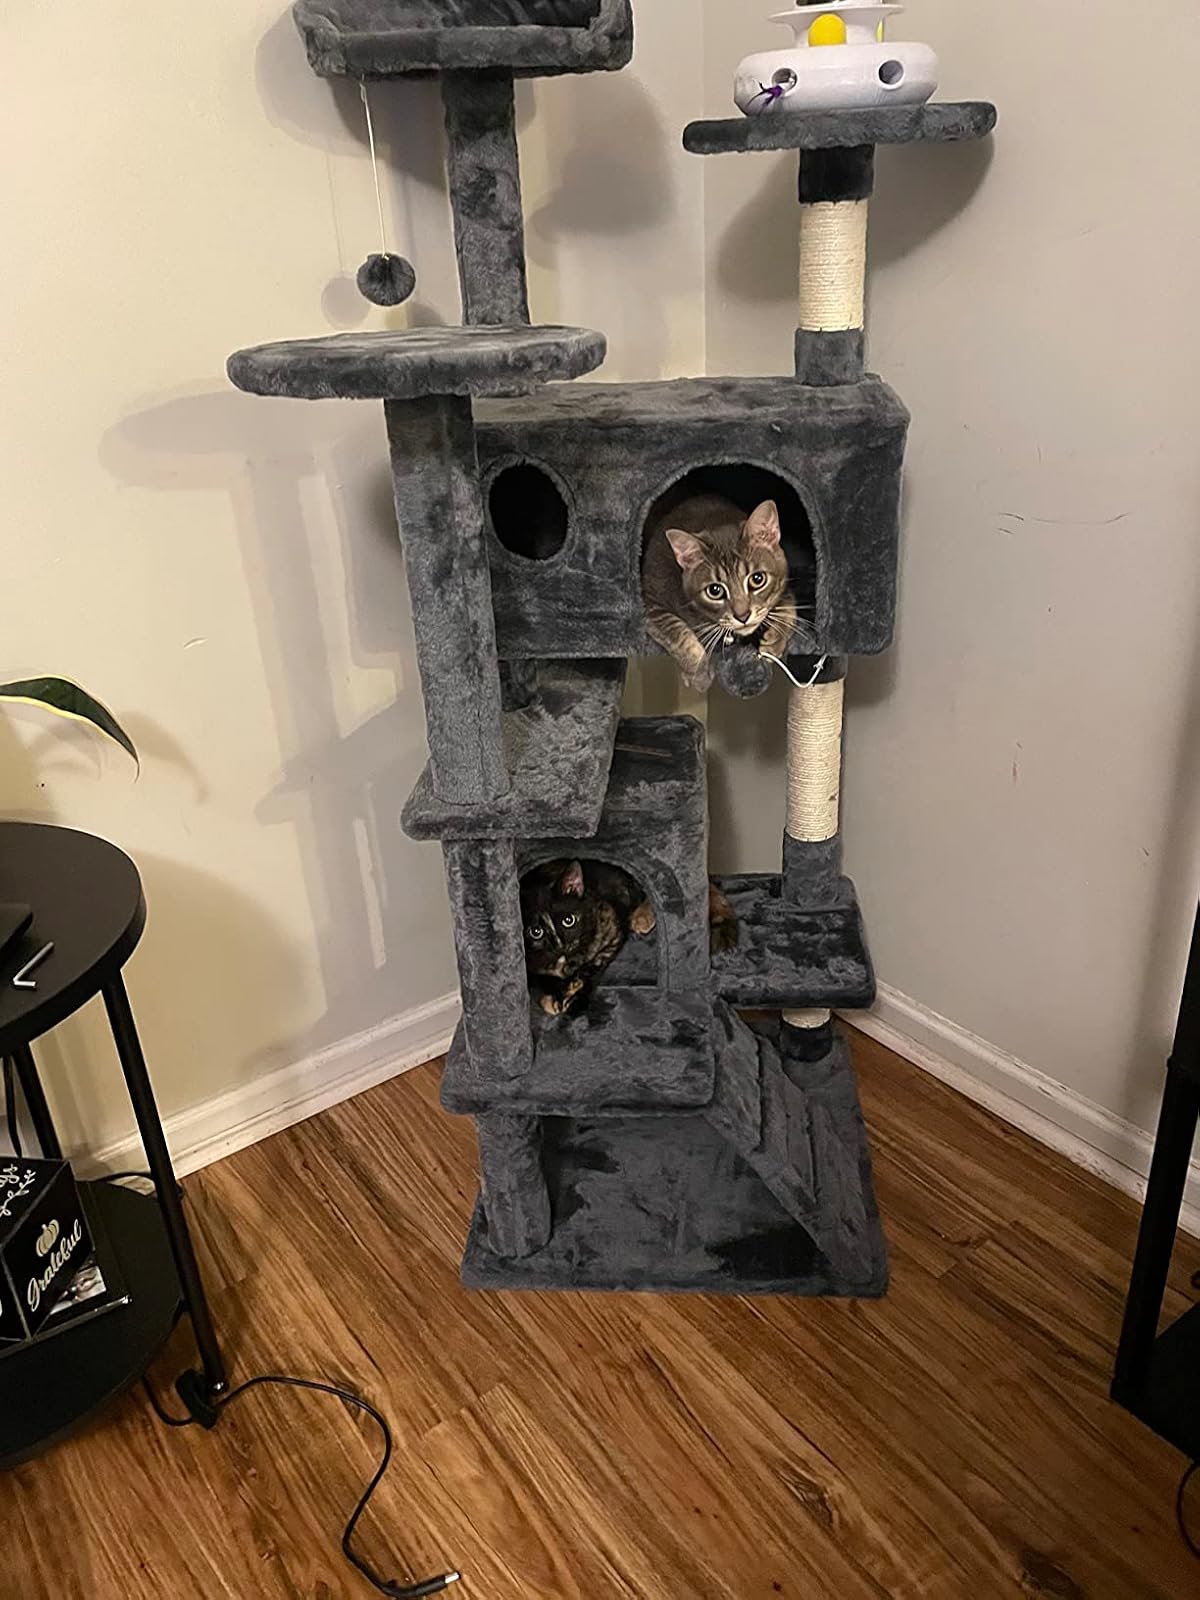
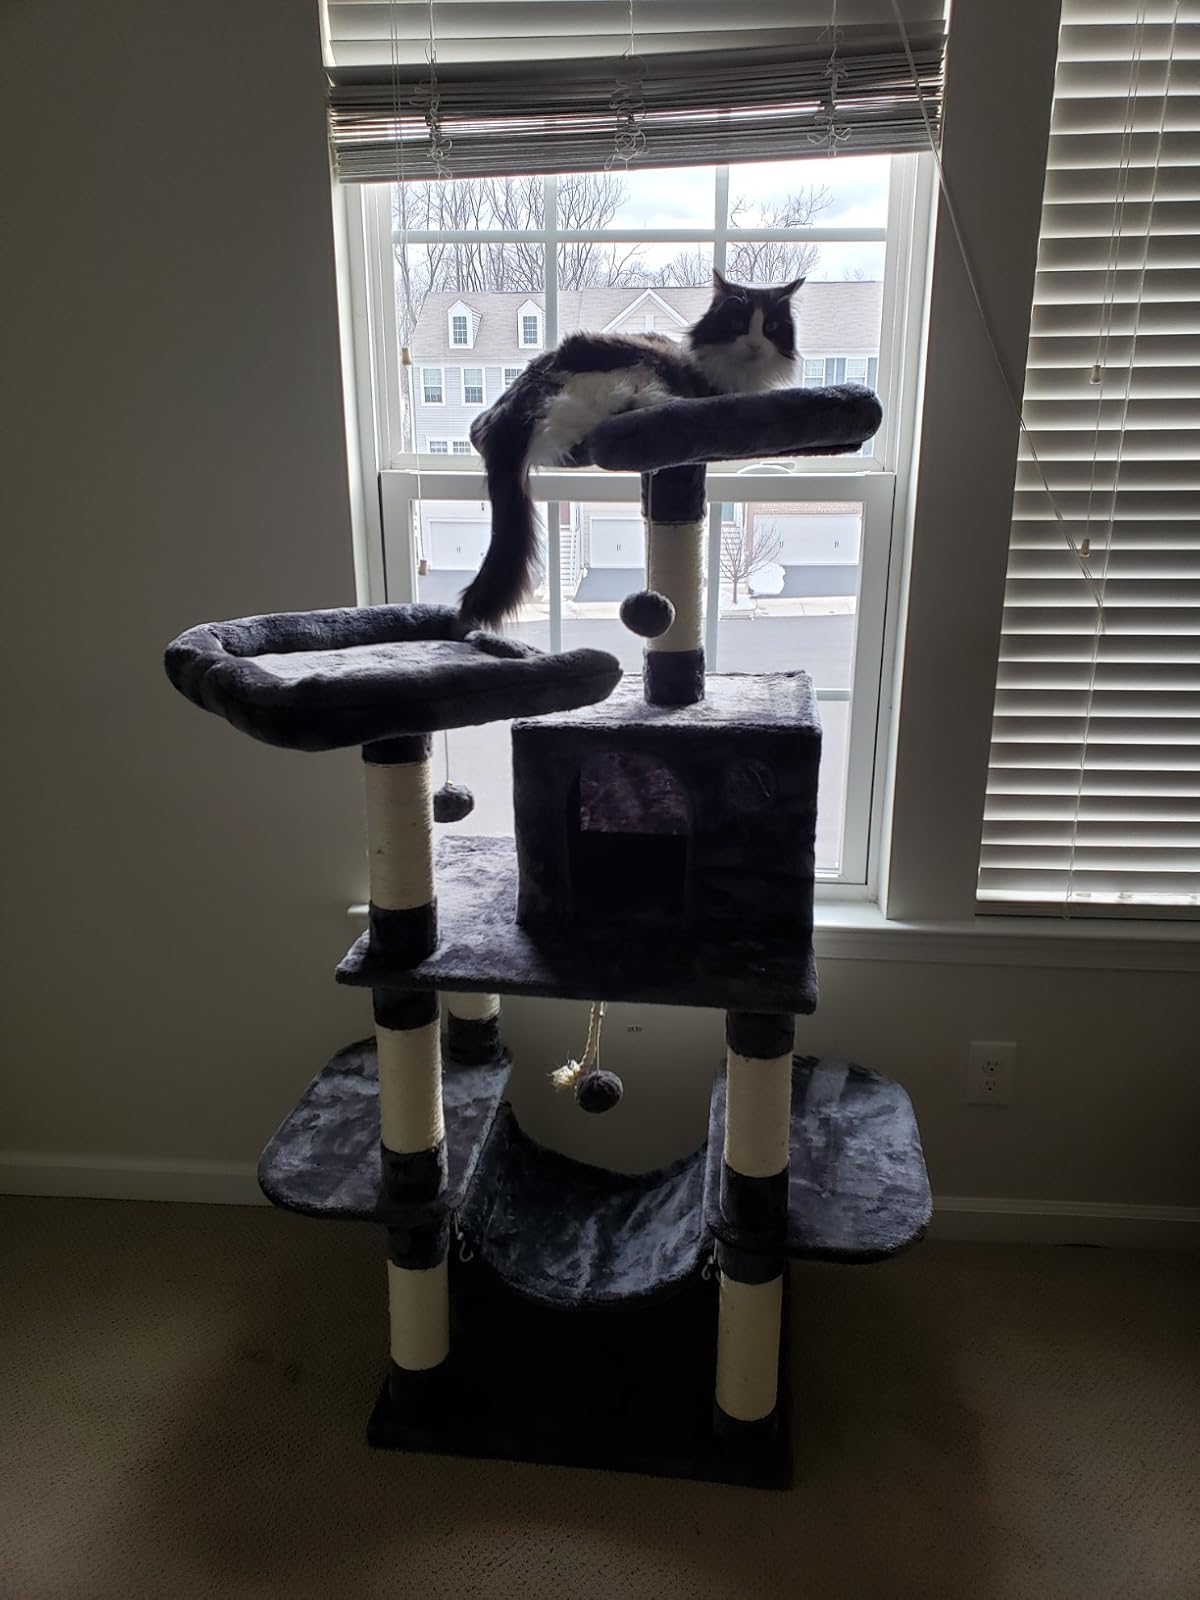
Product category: items_cat tree
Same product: no